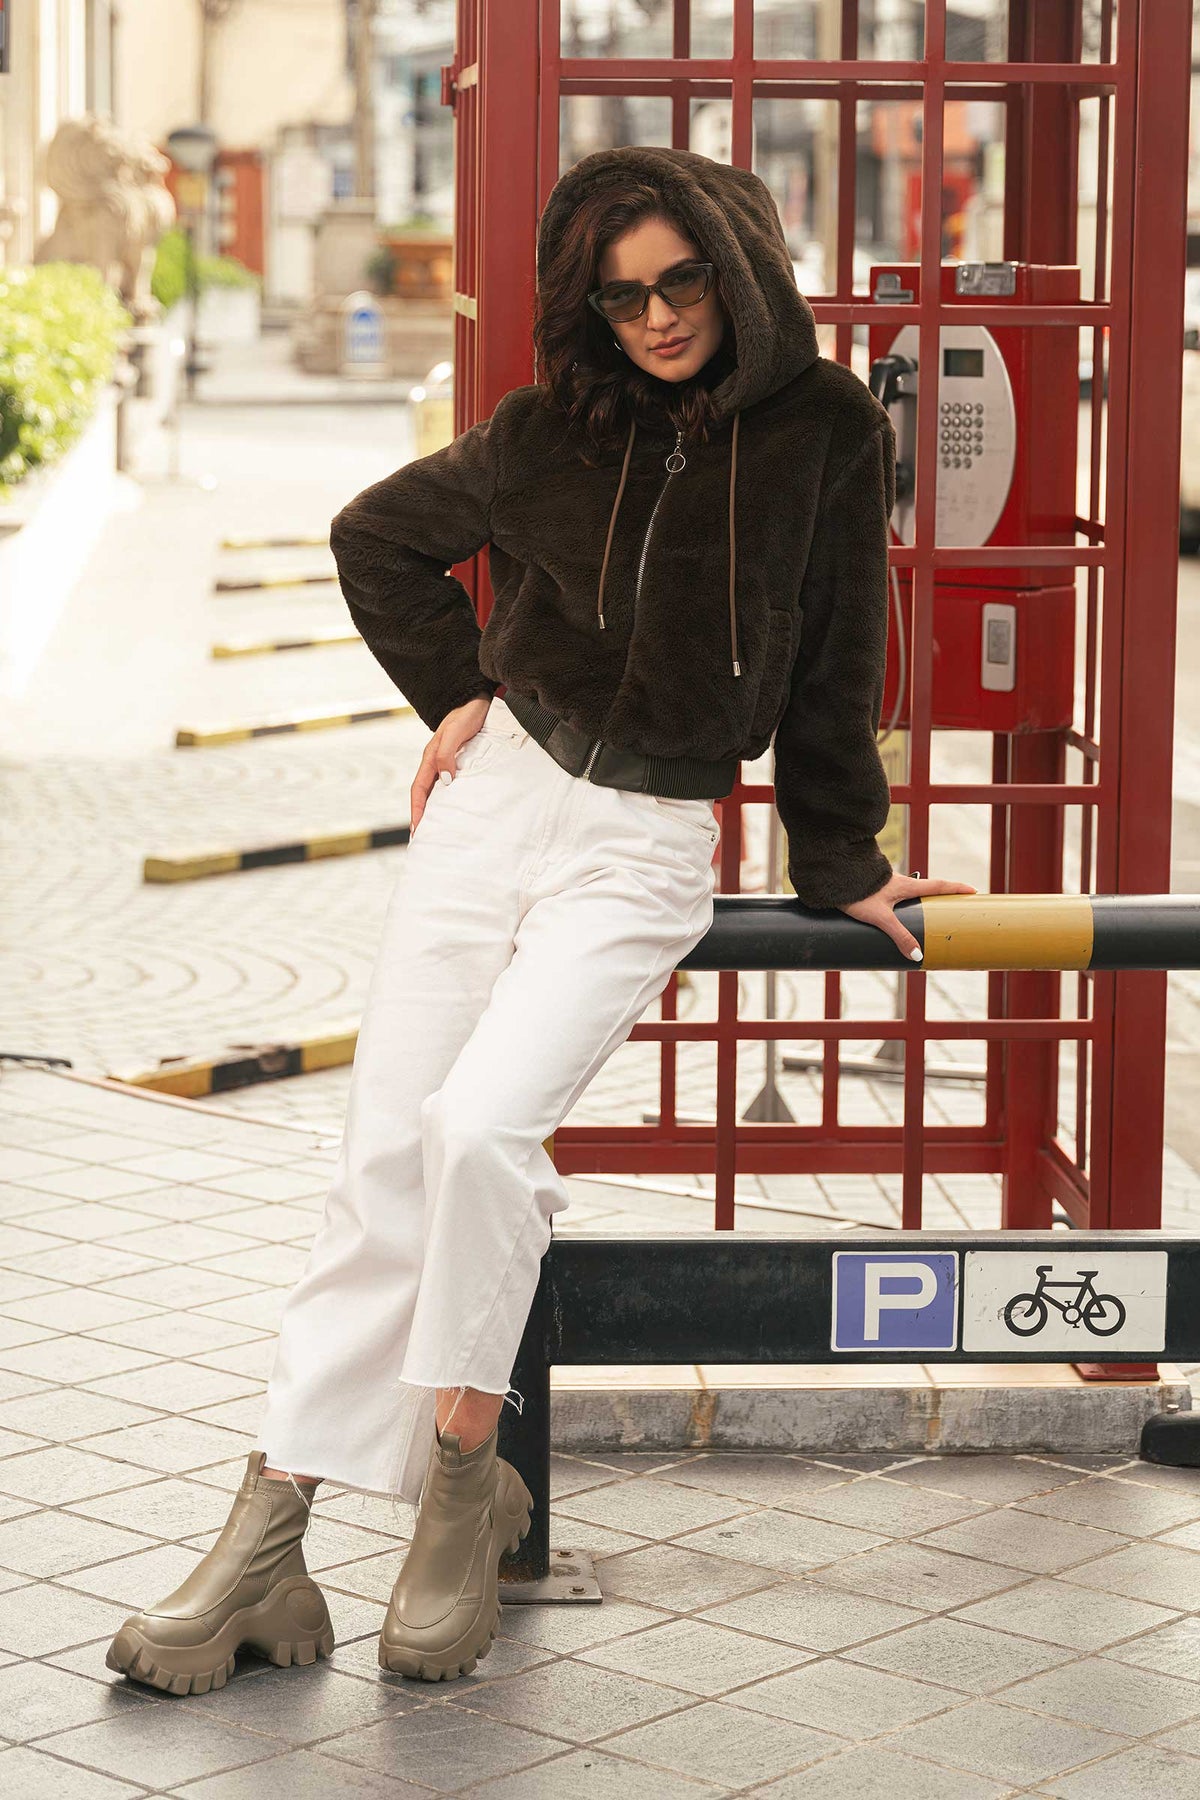
white faux fur hooded jacket